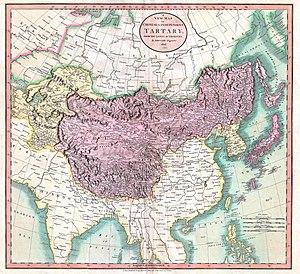
La Tartarie ou Grande Tartarie, en latin : Tataria ou Tataria Magna, était le nom donné par les Européens du Moyen Âge au XXᵉ siècle à la partie de l'Asie centrale et septentrionale s'étendant de la mer Caspienne et de l'Oural à l'océan Pacifique, et peuplée par les « Tartares », ou parfois Tata, nom générique donné aux peuples turco-mongols. Cette aire couvre la Sibérie, le Turkestan, la Mongolie, la Mandchourie et quelquefois le Tibet. La Tartarie désignait également, au XVIIᵉ siècle, l'Empire mongol. Le nom provient du peuple des Tatars et a été appliqué à l'ensemble des peuples turcs.
Le Tibet sous la tutelle des Qing désigne la période pendant laquelle la région fut structurellement, militairement et administrativement contrôlée à des degrés divers par la dynastie Qing, établie sur l'ensemble de la Chine par les Mandchous. Instaurée après que l'armée Qing eut défait les Dzoungars qui occupaient le Tibet, cette tutelle, qui conférait au gouvernement du dalai-lama un certain degré d'autonomie politique, prit fin quelque deux siècles plus tard, avec la chute de l'Empire en 1912. Un résident impérial, l’amban, était stationné avec une escorte militaire à Lhassa, d'où il faisait des rapports au Lǐfàn Yuàn, un bureau gouvernemental des Qing qui supervisait les régions frontalières de l'Empire.
John Cary, né le 23 février 1754 et mort le 16 août 1835, est un cartographe britannique.